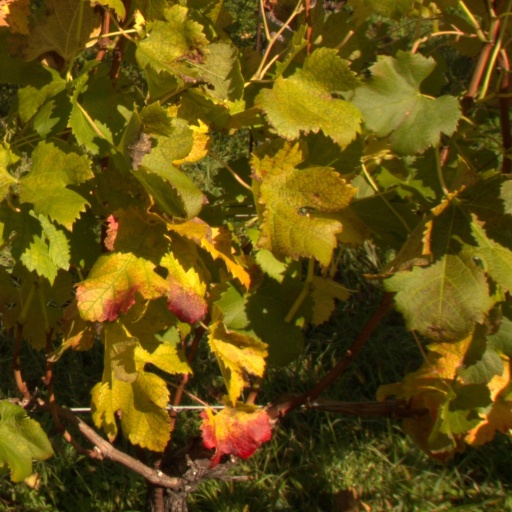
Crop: grape